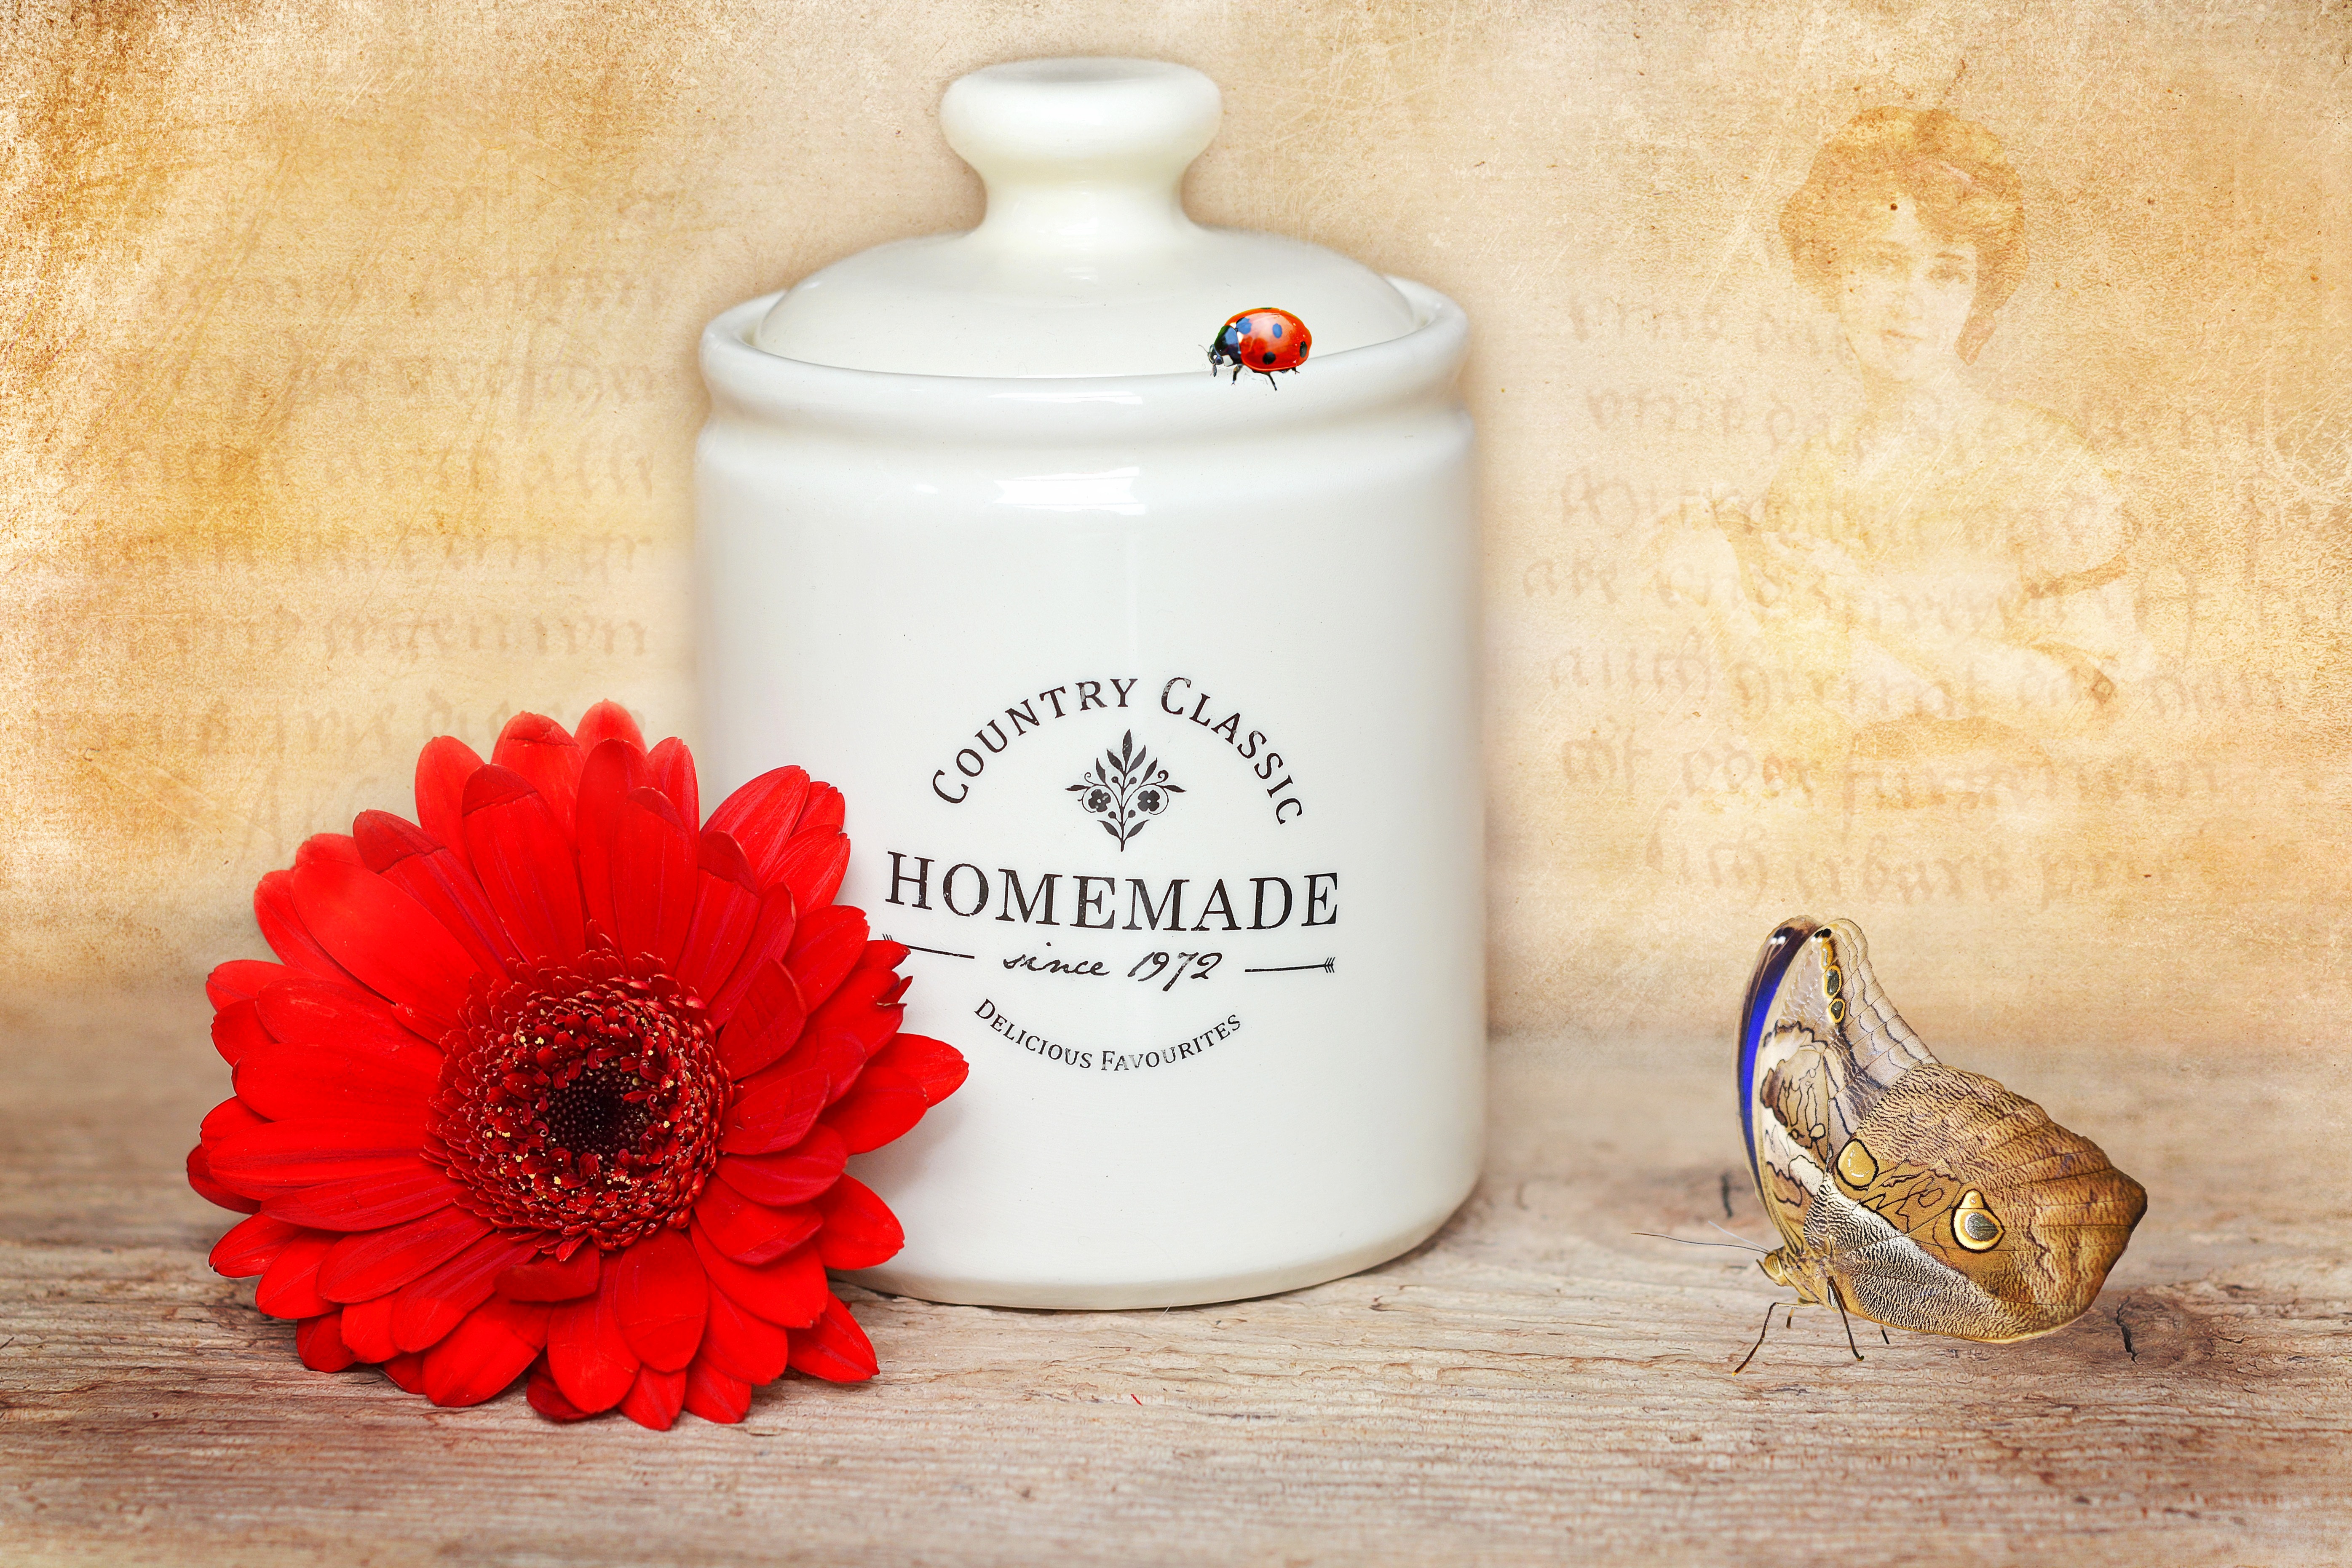
blossom, flower, bloom, teapot, red, ceramic, ladybug, butterfly, close, lighting, deco, container, decorative, gerbera, drinkware, jam container